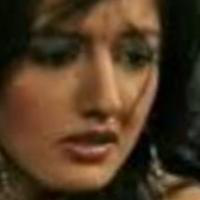
Age group: age 21-30